Nitrogen dioxide

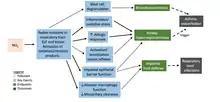

Acute harm due to exposure is rare. 100–200 ppm can cause mild irritation of the nose and throat, 250–500 ppm can cause edema, leading to bronchitis or pneumonia, and levels above 1000 ppm can cause death due to asphyxiation from fluid in the lungs. There are often no symptoms at the time of exposure other than transient cough, fatigue or nausea, but over hours inflammation in the lungs causes edema.